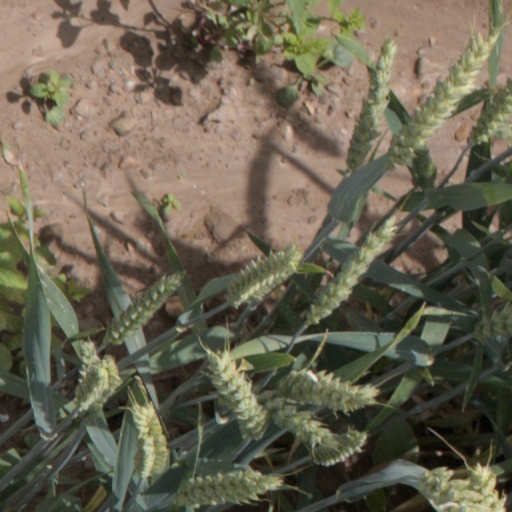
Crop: wheat